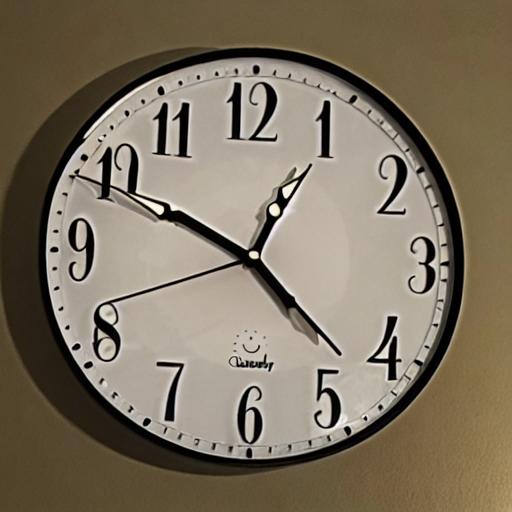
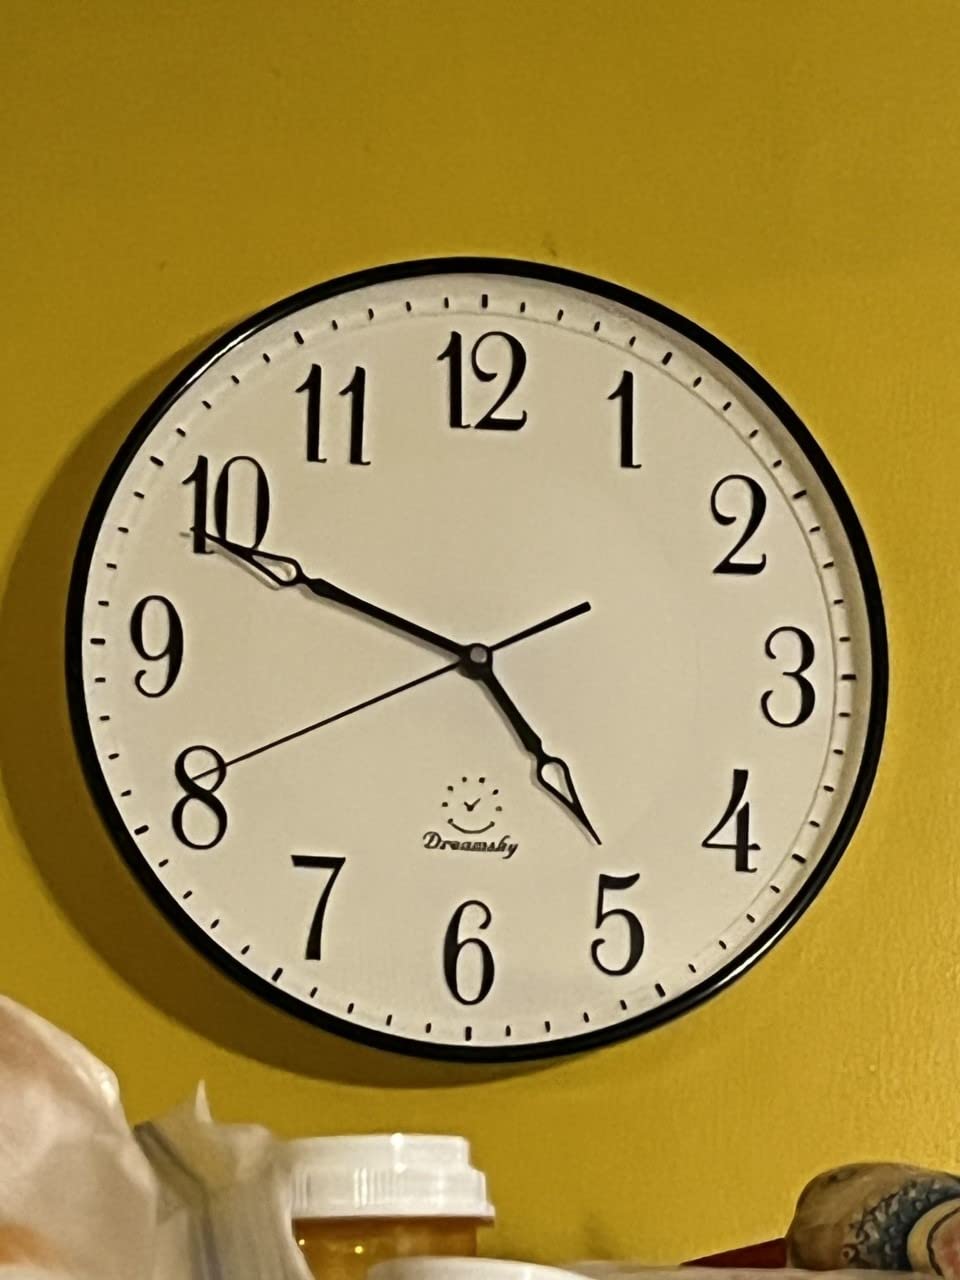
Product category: clock
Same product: no